Carl Friedrich von Rumohr

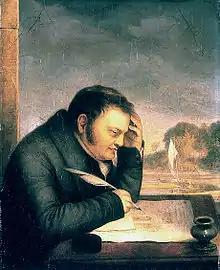
"Portrait of Carl Friedrich von Rumohr" by Friedrich von Nerly (ca. 1823–1827)

Carl Friedrich von Rumohr (6 January 1785, Reinhardtsgrimma – 25 July 1843) was a German art historian, writer, draughtsman and painter, agricultural historian, connoisseur of and writer about the culinary arts, art collector and patron of artists.